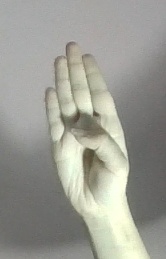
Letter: kaaf